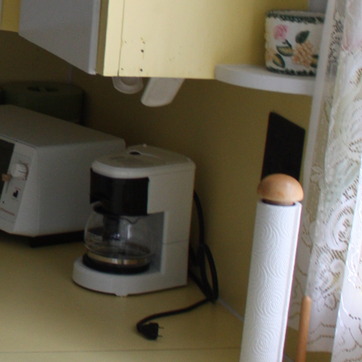
Material: plastic